Sofia University Museum of Paleontology and Historical Geology

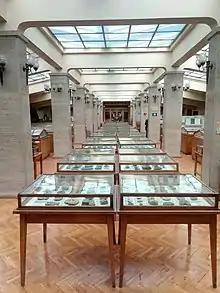
The Main Hall of the SUMPHG

The museum is within the main building of Sofia University, designed by , re-designed by Yordan Milanov, and later by . Its collections are primarily intended for research and are, thus, not accessible to the public. A limited number of fossils from the collection is on display in the SUMPHG, and is one of the primary localities for storing fossils collected in Bulgaria. The original fossils, around which the current collection has grown, were those gathered by the first Bulgarian state geologist (1854 - 1909) and those purchased from Dr. A. Krantz. Later specimens collected by doctoral students and as part of the Bulgarian geological surveys were added.